Birkdale (ship)

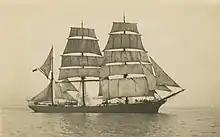
"Birkdale" under sail

Built in 1892, by C. J. Bigger of Derry, Northern Ireland, , . Her original owner was Peter Iredale.